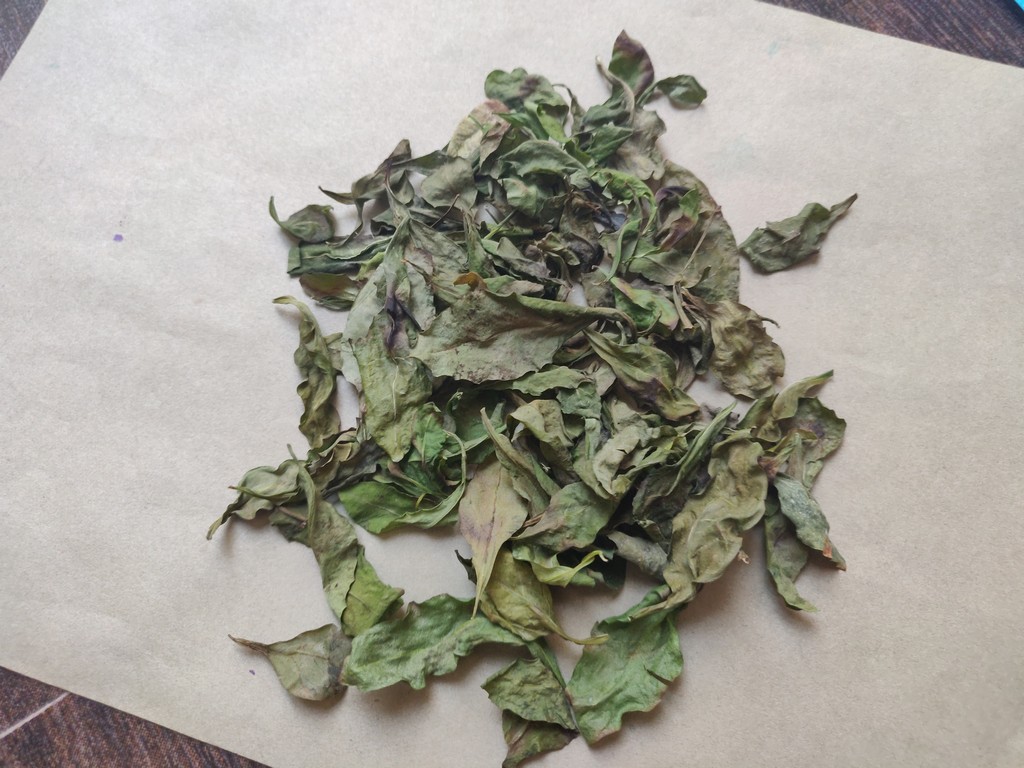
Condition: Dried
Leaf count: multiple
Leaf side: unknown